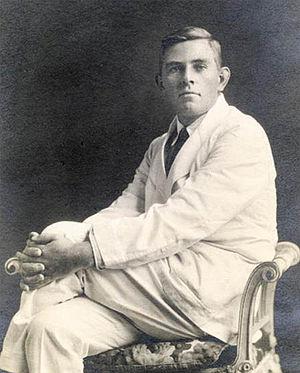
Christiaan Frederik Louis Leipoldt était un journaliste, un médecin, un pédiatre, un écrivain et un poète d'Afrique du Sud, issu de la communauté afrikaner. Il fut l'un des plus importants écrivains de langue afrikaans de sa génération au côté de Jan Celliers et J.D. du Toit.
Cet article traite de la littérature afrikaans de ses débuts au XVIIᵉ siècle jusqu'au début du XXIᵉ siècle.